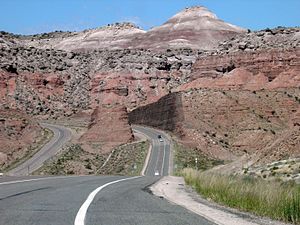
Interstate Highway 70 / Rutebeskrivelse / Utah
I-70 på vej ind i San Rafael Swell fra øst mod vest
Interstate Highway 70 eller Interstate 70 eller bare I-70 er en hovedvej i Dwight D. Eisenhower National System of Interstate and Defense Highways i USA eller bare Interstate Highway System. I-70 er den interstate highway, som blev pågyndt først, og som blev gjort færdig sidst blandt de oprindeligt planlagte interstate highways.